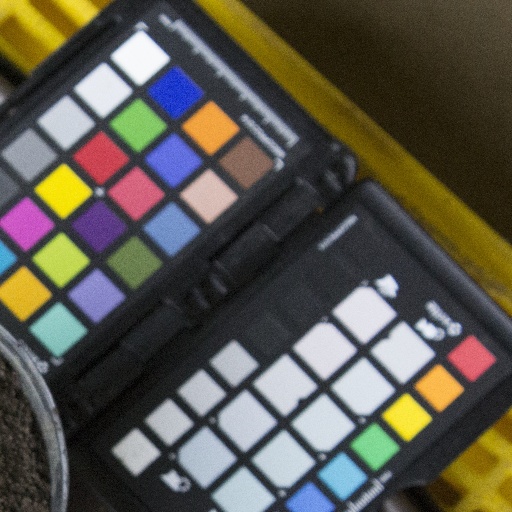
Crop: soybean